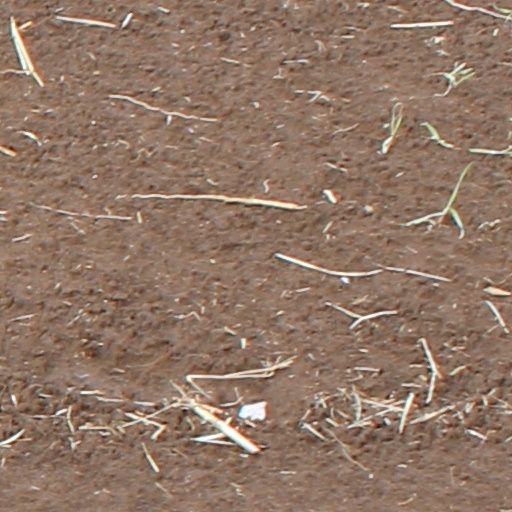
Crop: wheat